Henarathgoda Botanical Garden

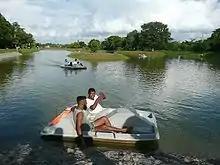
Boat riding at the lake in the Henarathgoda Botanical Garden

As one of the island's most renowned institutions for conservation, the Henarathgoda Botanical Garden is also actively engaged in the development and education of the country's floriculture and botanical research.